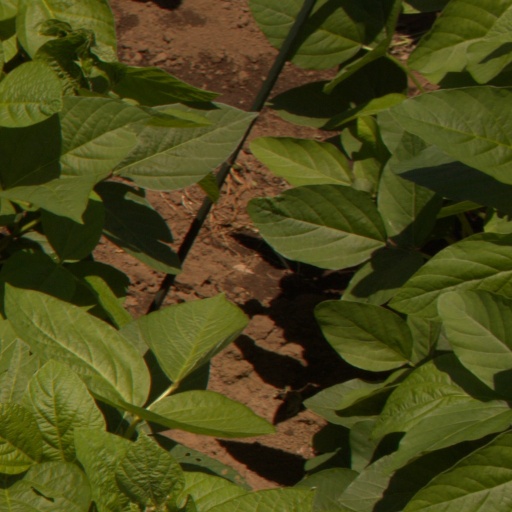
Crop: soybean